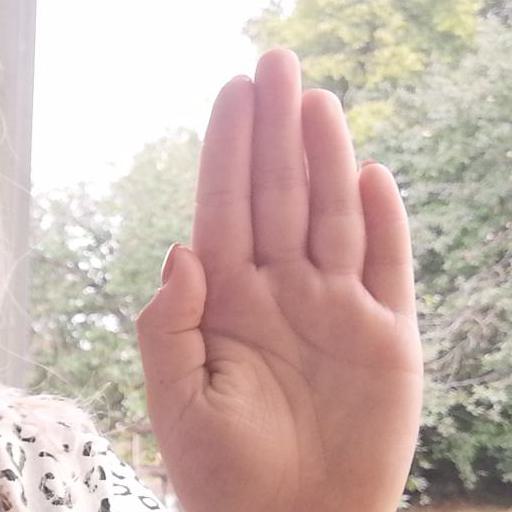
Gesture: stop